Nigel Bagnall

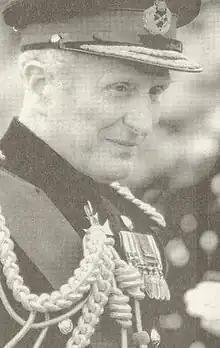
Field Marshal Sir Nigel Bagnall, pictured here in 1989.

Field Marshal Sir Nigel Thomas Bagnall, (10 February 1927 – 8 April 2002) was a career British Army officer who served as Commander-in-Chief of the British Army of the Rhine, from 1983 to 1985, and then as Chief of the General Staff (CGS), the professional head of the British Army, from 1985 to 1988. Early in his military career he saw action during the Palestine Emergency, the Malayan Emergency, the Cyprus Emergency and the Indonesia–Malaysia confrontation, and later in his career he provided advice to the British Government on the future role of Britain's nuclear weapons.